Moody House (Bald Knob, Arkansas)

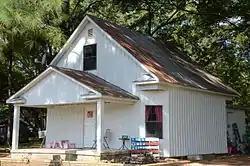

The Moody House is a historic house at 104 Market Street in Bald Knob, Arkansas. It is a single-story wood-frame structure, with a gabled roof, vertical siding, and a foundation of brick piers. A gabled porch extends across most of the front, supported by box columns. Built about 1915, it is one of White County's few surviving houses from that period.